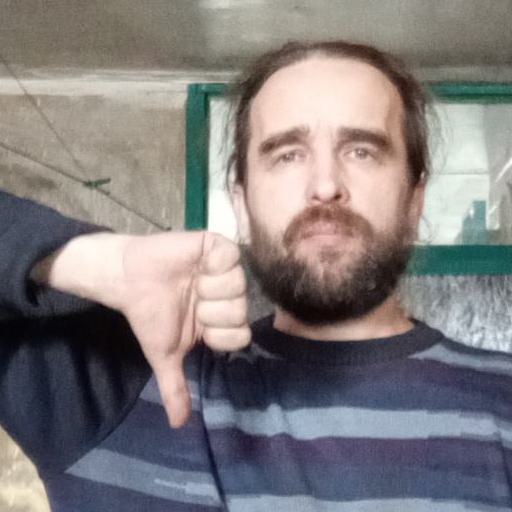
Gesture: dislike